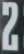
Number: 2